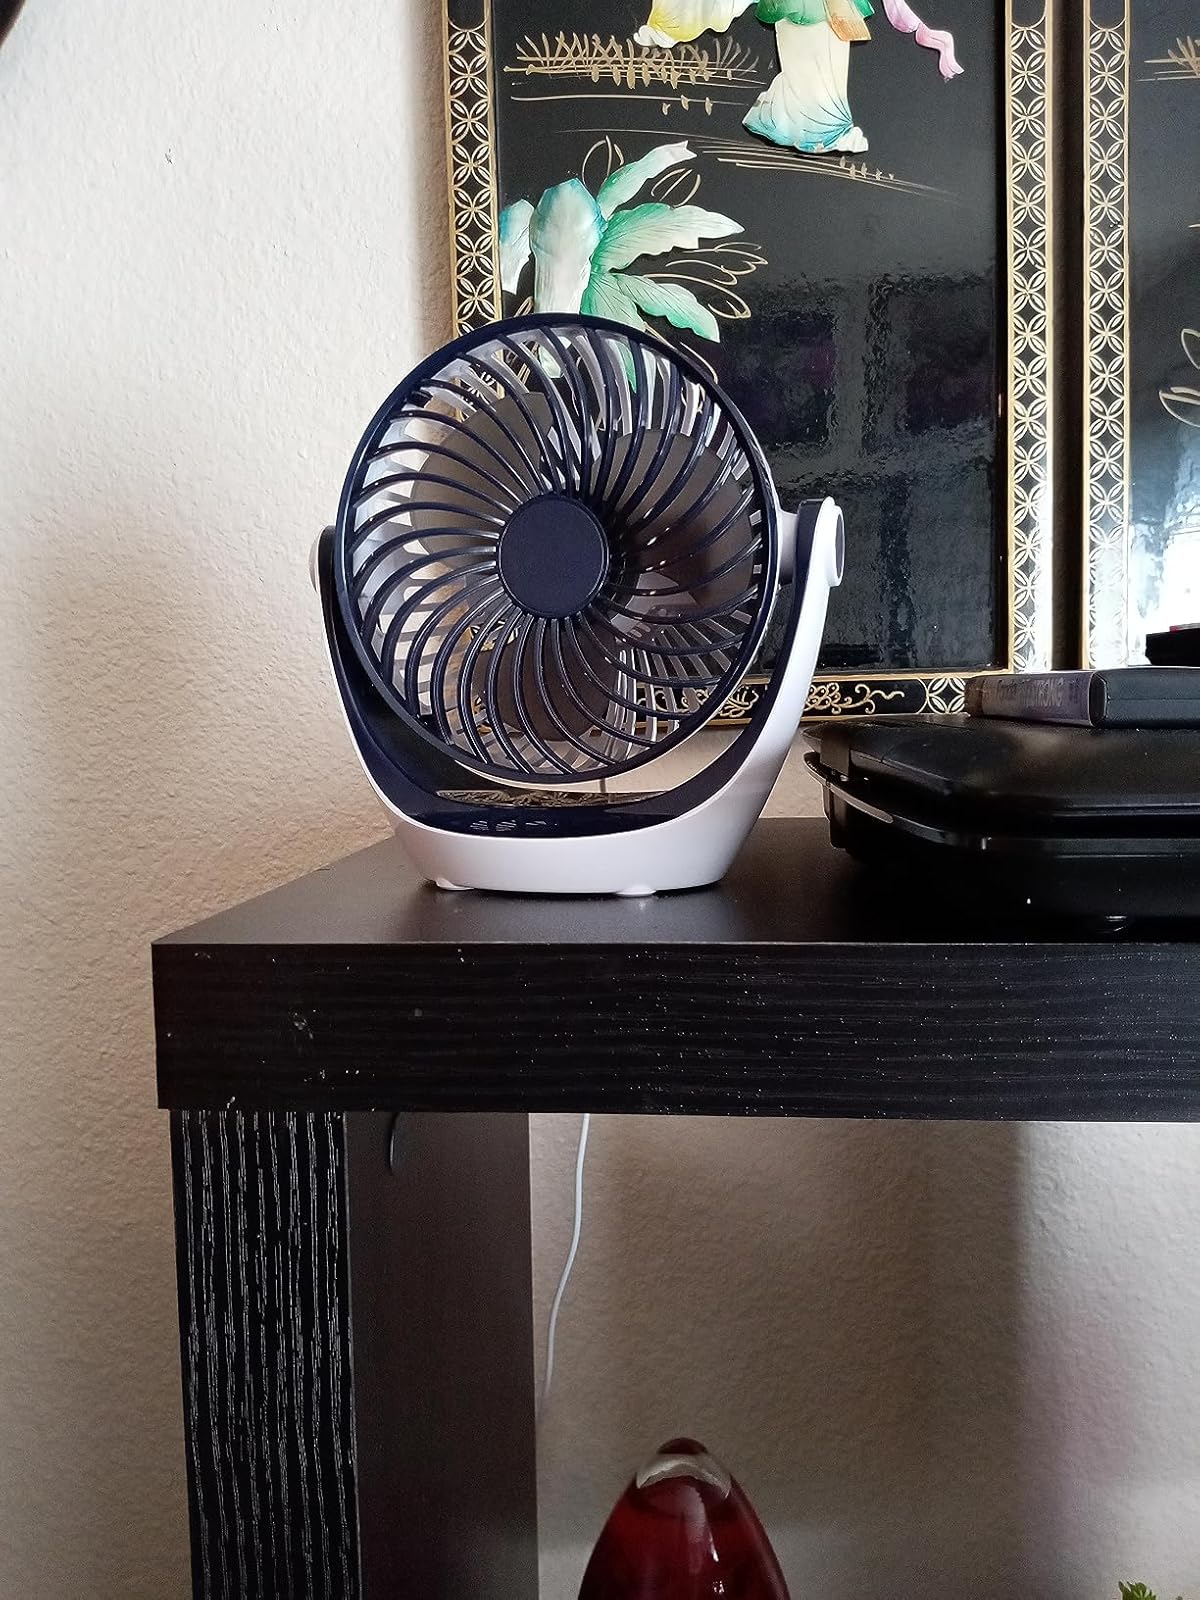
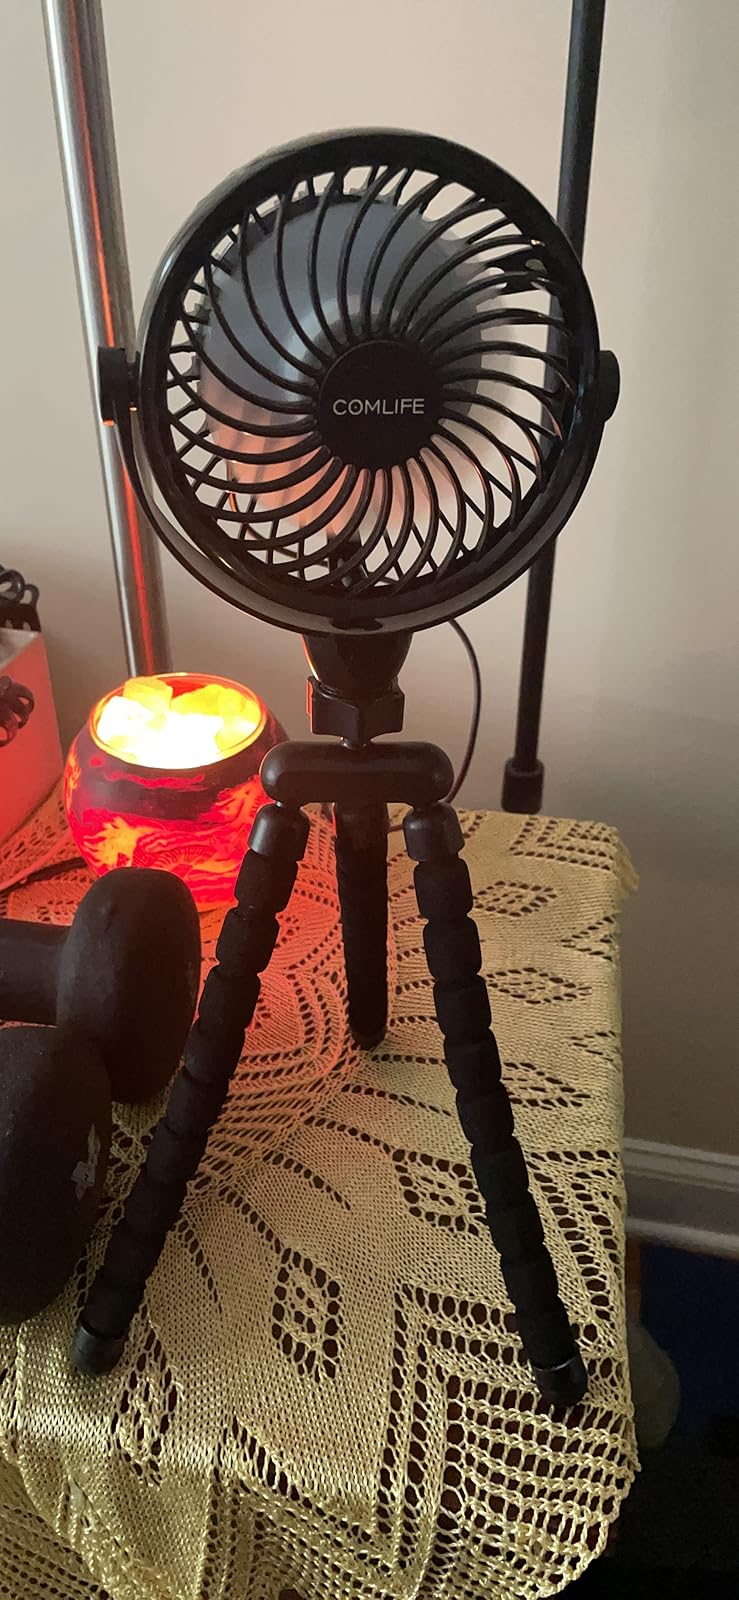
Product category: fan
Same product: no